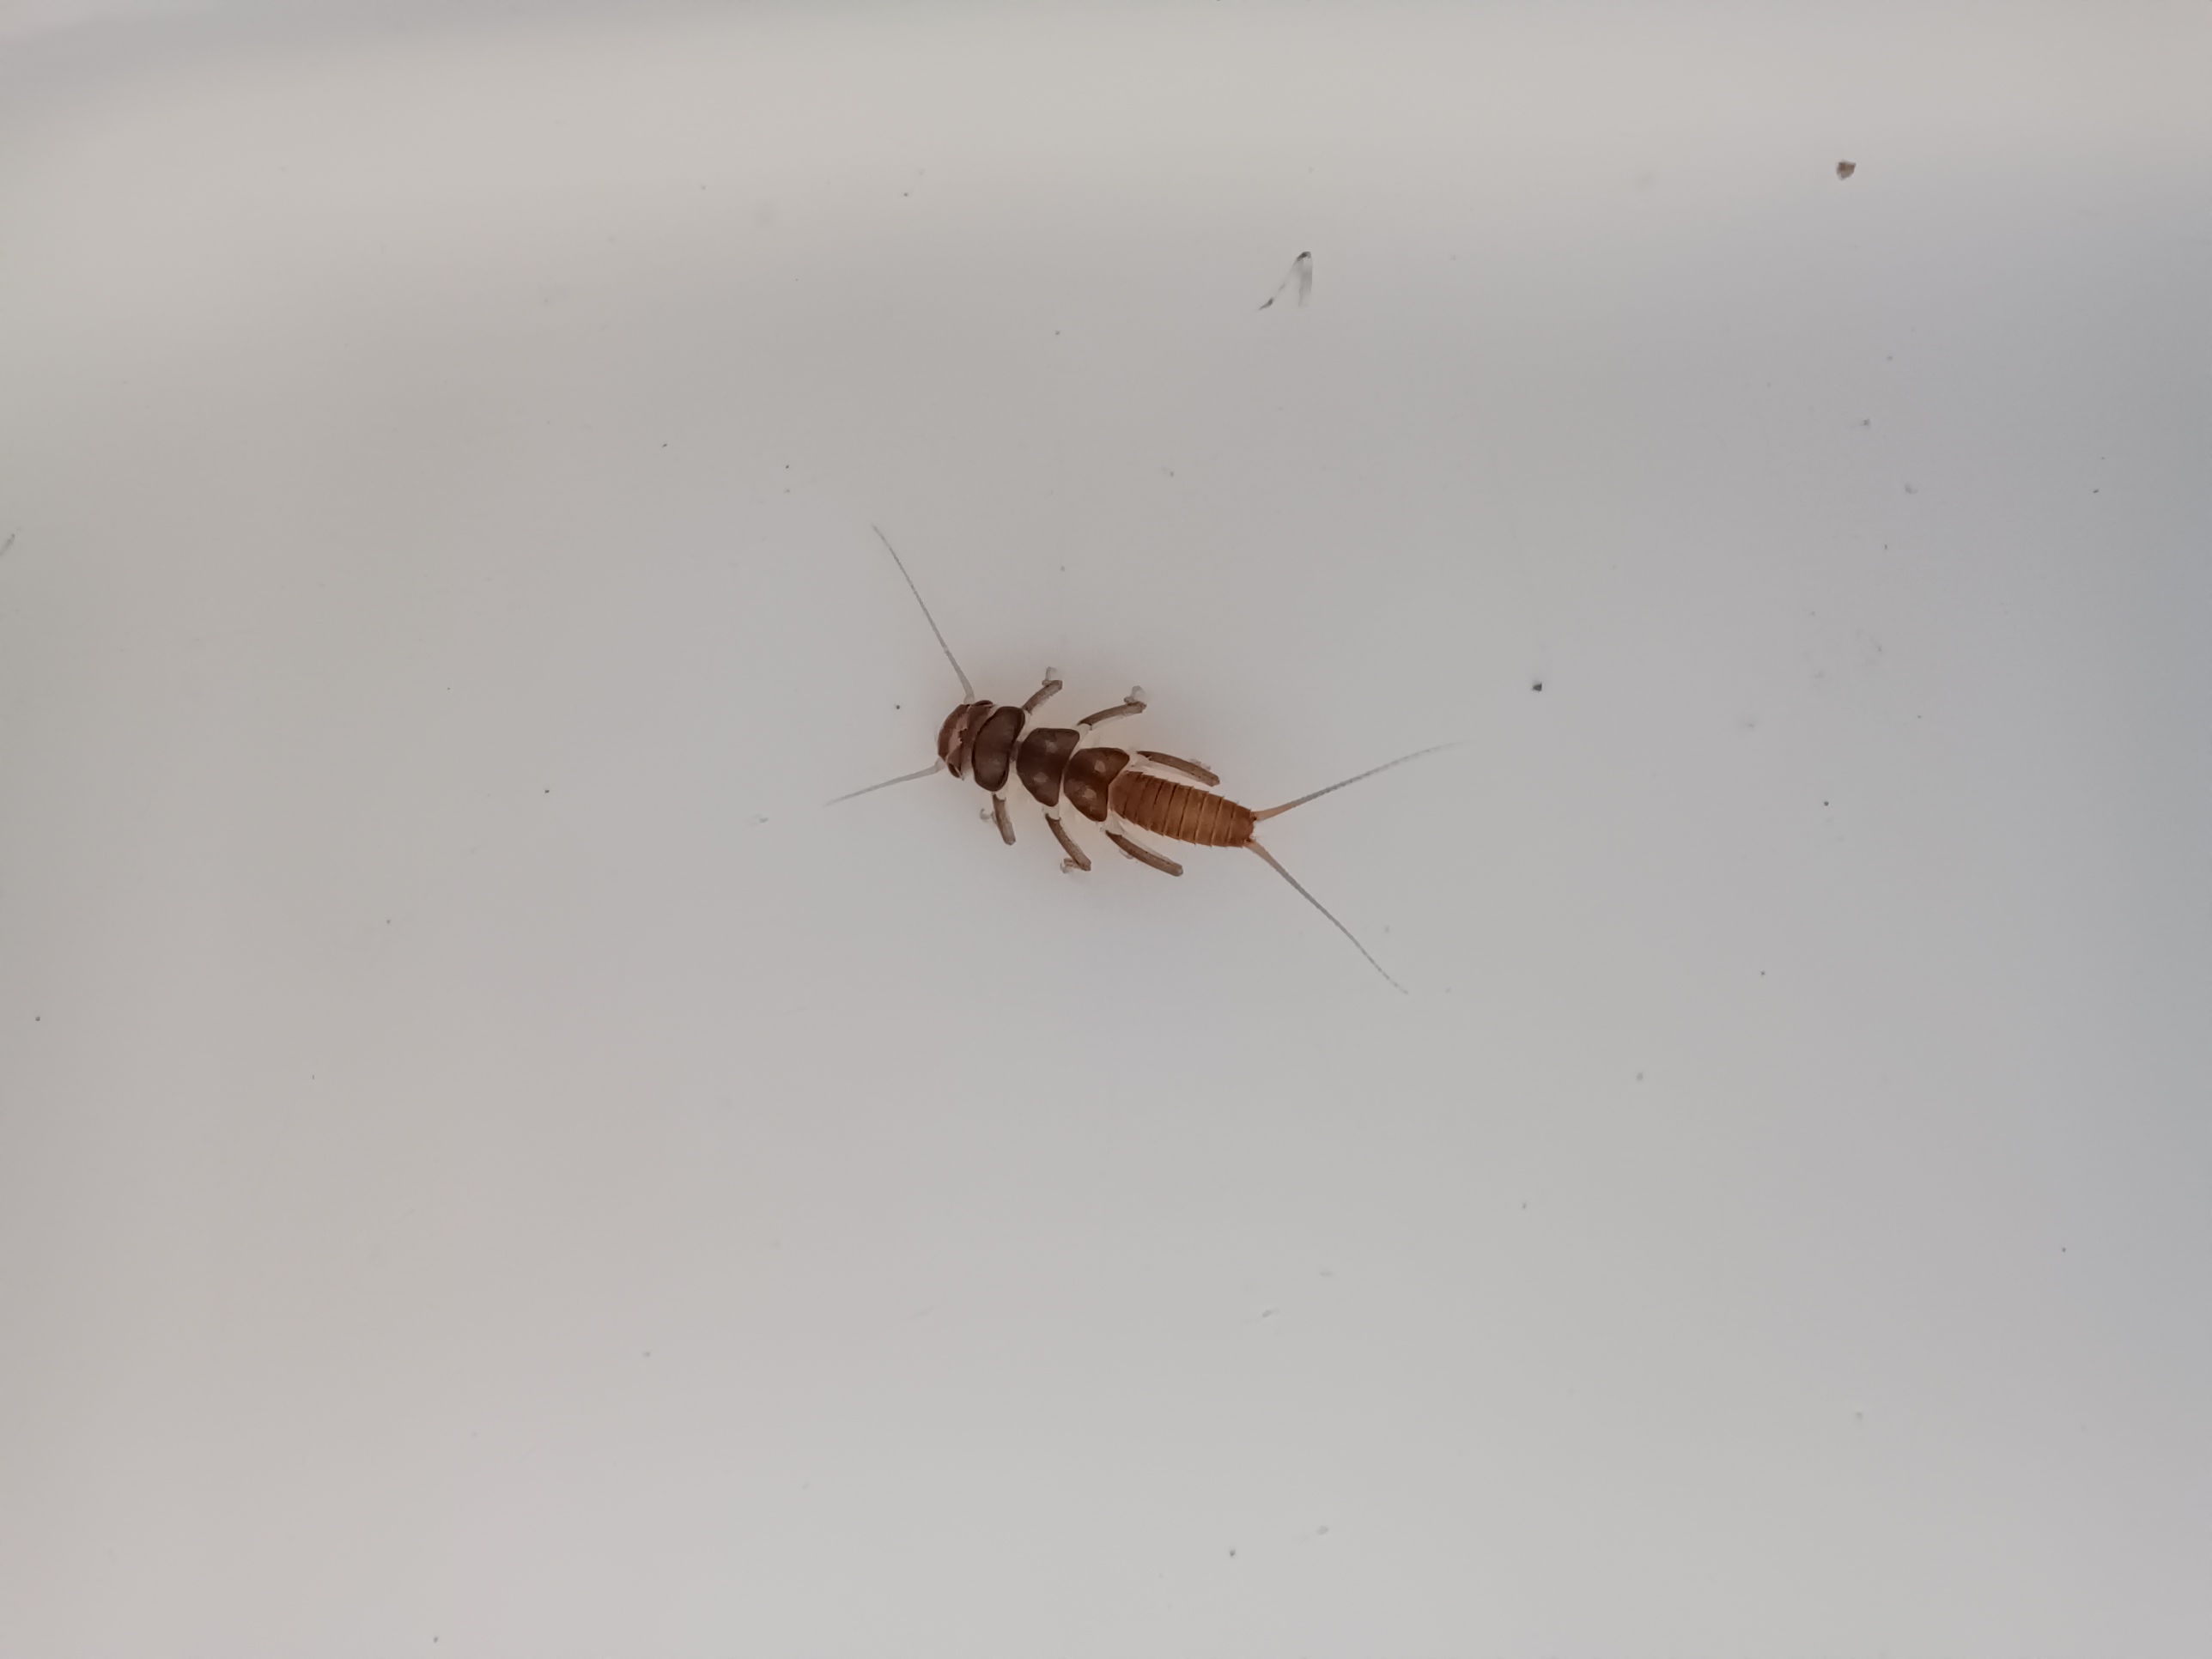
Macroinvertebrate group: stoneflies